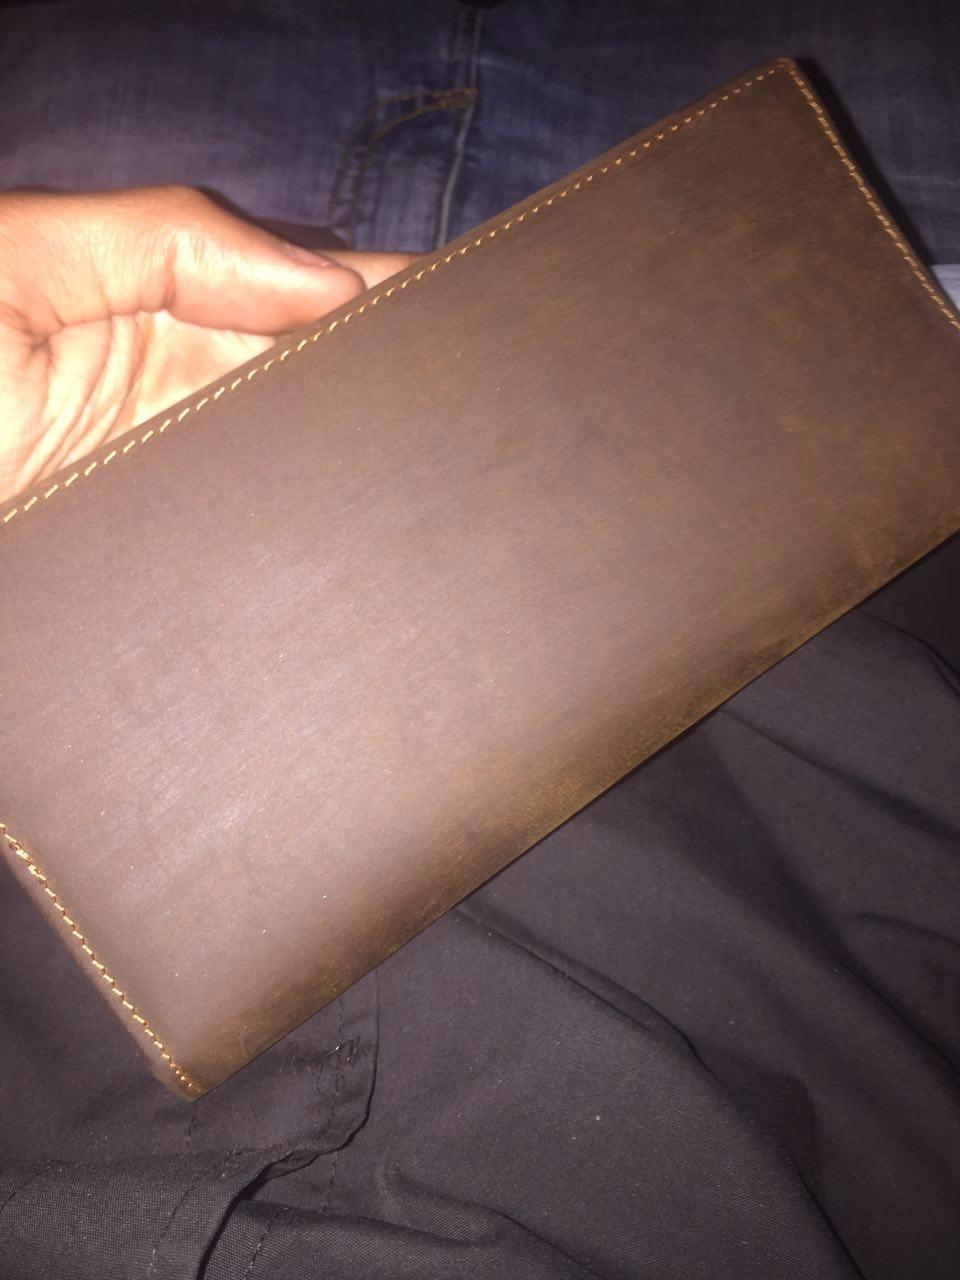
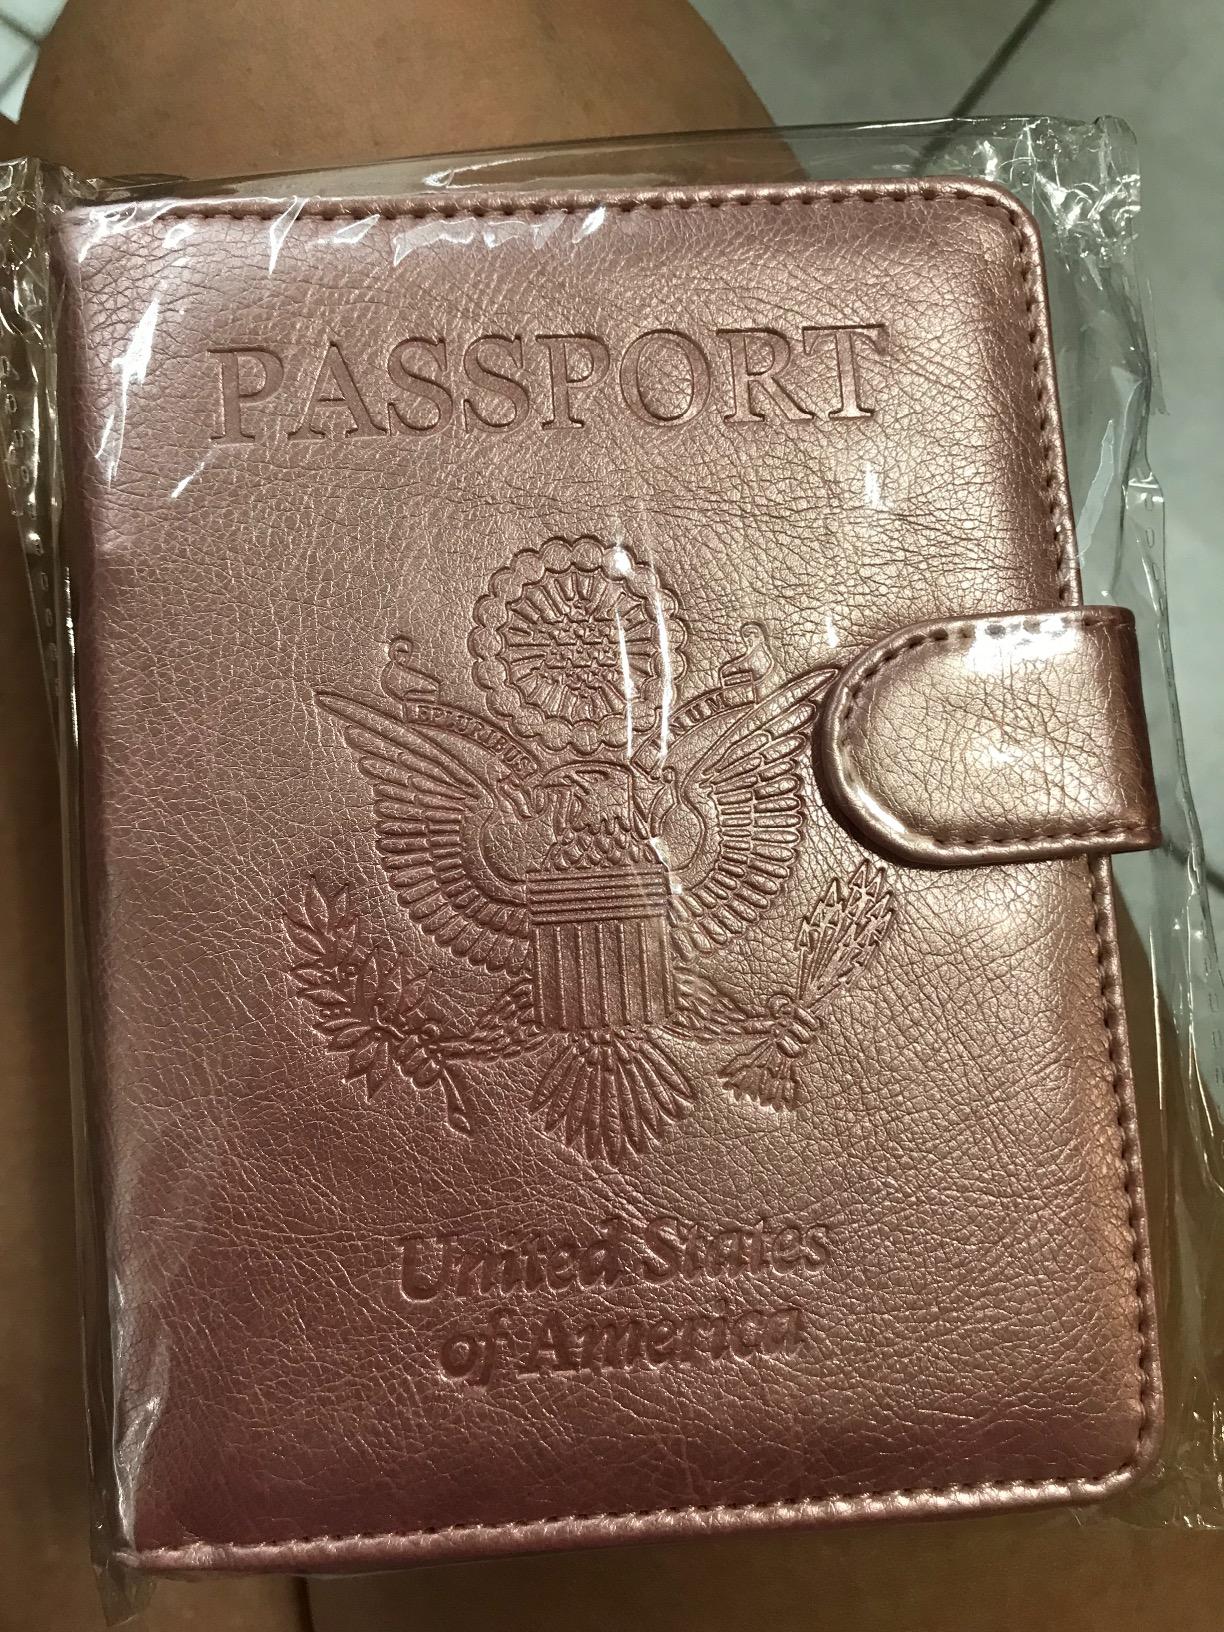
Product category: accessories_wallet
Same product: no